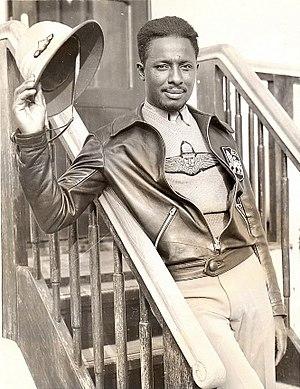
John Charles Robinson, né le 24 août 1903 à Carrabelle et mort le 8 avril 1954 à Addis-Abeba, est un aviateur et militant américain.